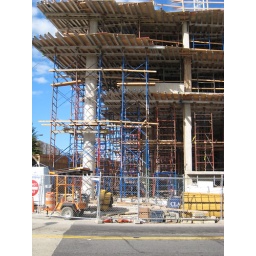
view14 construction righteous floor to ceiling height in that ground floor retail space